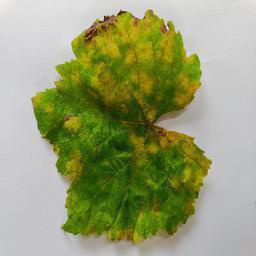
Label: Downy Mildew